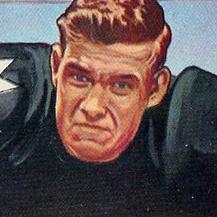
Age: 23